Public library advocacy

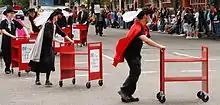
Parade, Seattle, Washington, 2007

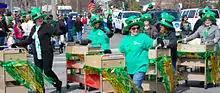
Parade, Southampton, New York, 2009

A book cart drill team refers to a group of library employees (typically librarians and library technicians) who perform in public choreographed routines with wheeled carts. Participants generally aim to demonstrate esprit de corps and/or precision of movement. Teams exist throughout the United States, including Colorado, Connecticut, Delaware, Florida, Illinois, Massachusetts, Ohio, Pennsylvania, and Texas. Since 2004 the "Library Book Cart Drill Team Championship" has taken place during the annual conference of the American Library Association.